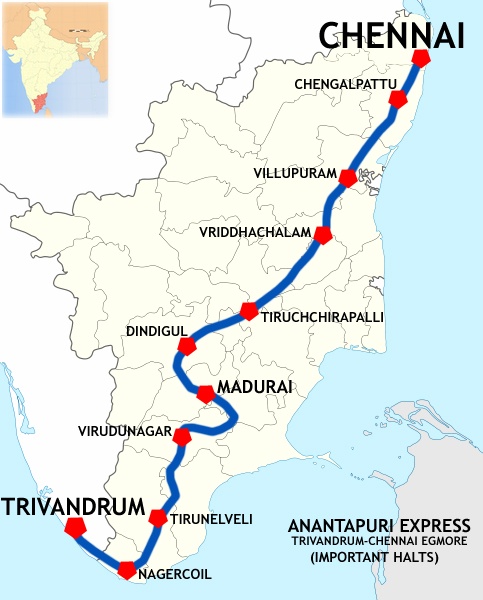
Anantapuri Express (Trivandrum-Chennai) Route map